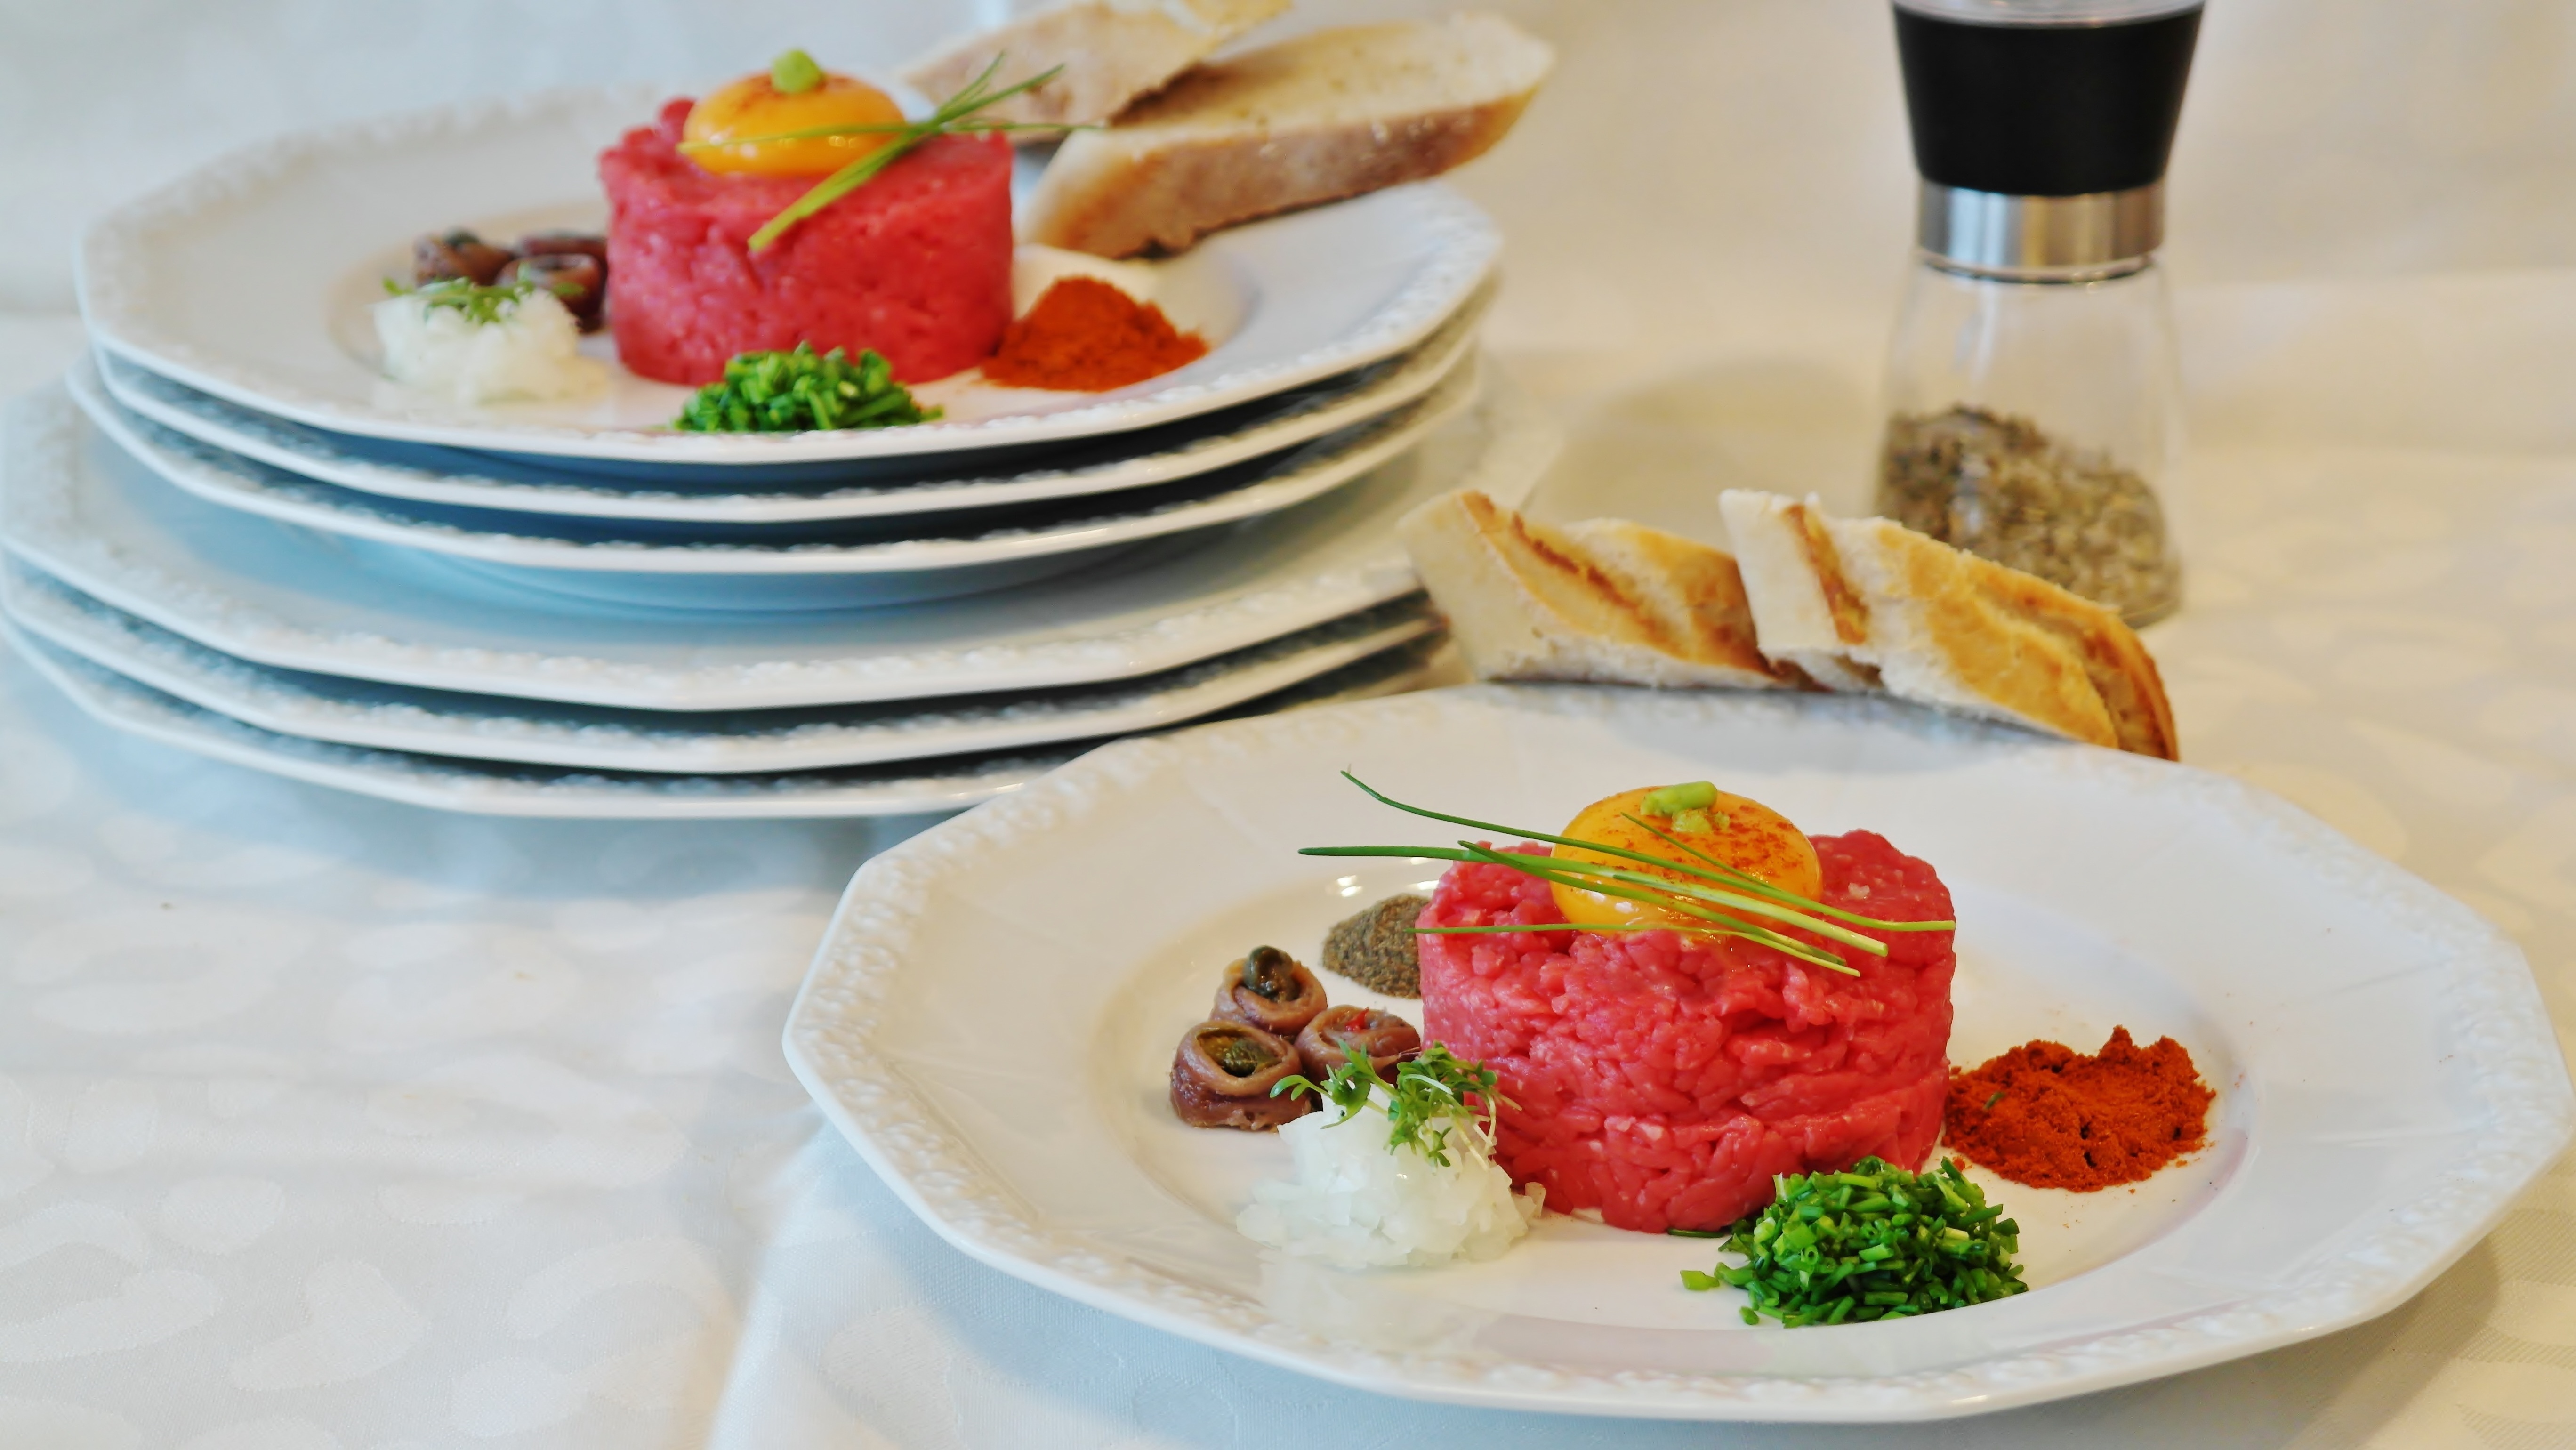
creative, white, restaurant, decoration, dish, meal, food, green, pepper, spice, red, produce, menu, plate, breakfast, gourmet, eat, meat, lunch, cuisine, beef, delicious, onion, season, egg, cook, raw, fine, wasabi, chives, diet, starter, minced meat, paprika, brunch, tatar, delicacy, hors d oeuvre, low carb, menu sequence